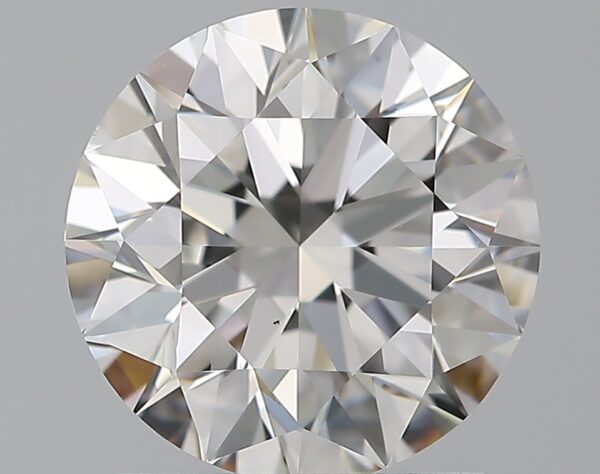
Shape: round
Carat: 1.57
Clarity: VS1
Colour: G
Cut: EX
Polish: EX
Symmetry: EX
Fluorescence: N
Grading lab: GIA
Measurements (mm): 7.38 x 7.41 x 4.63